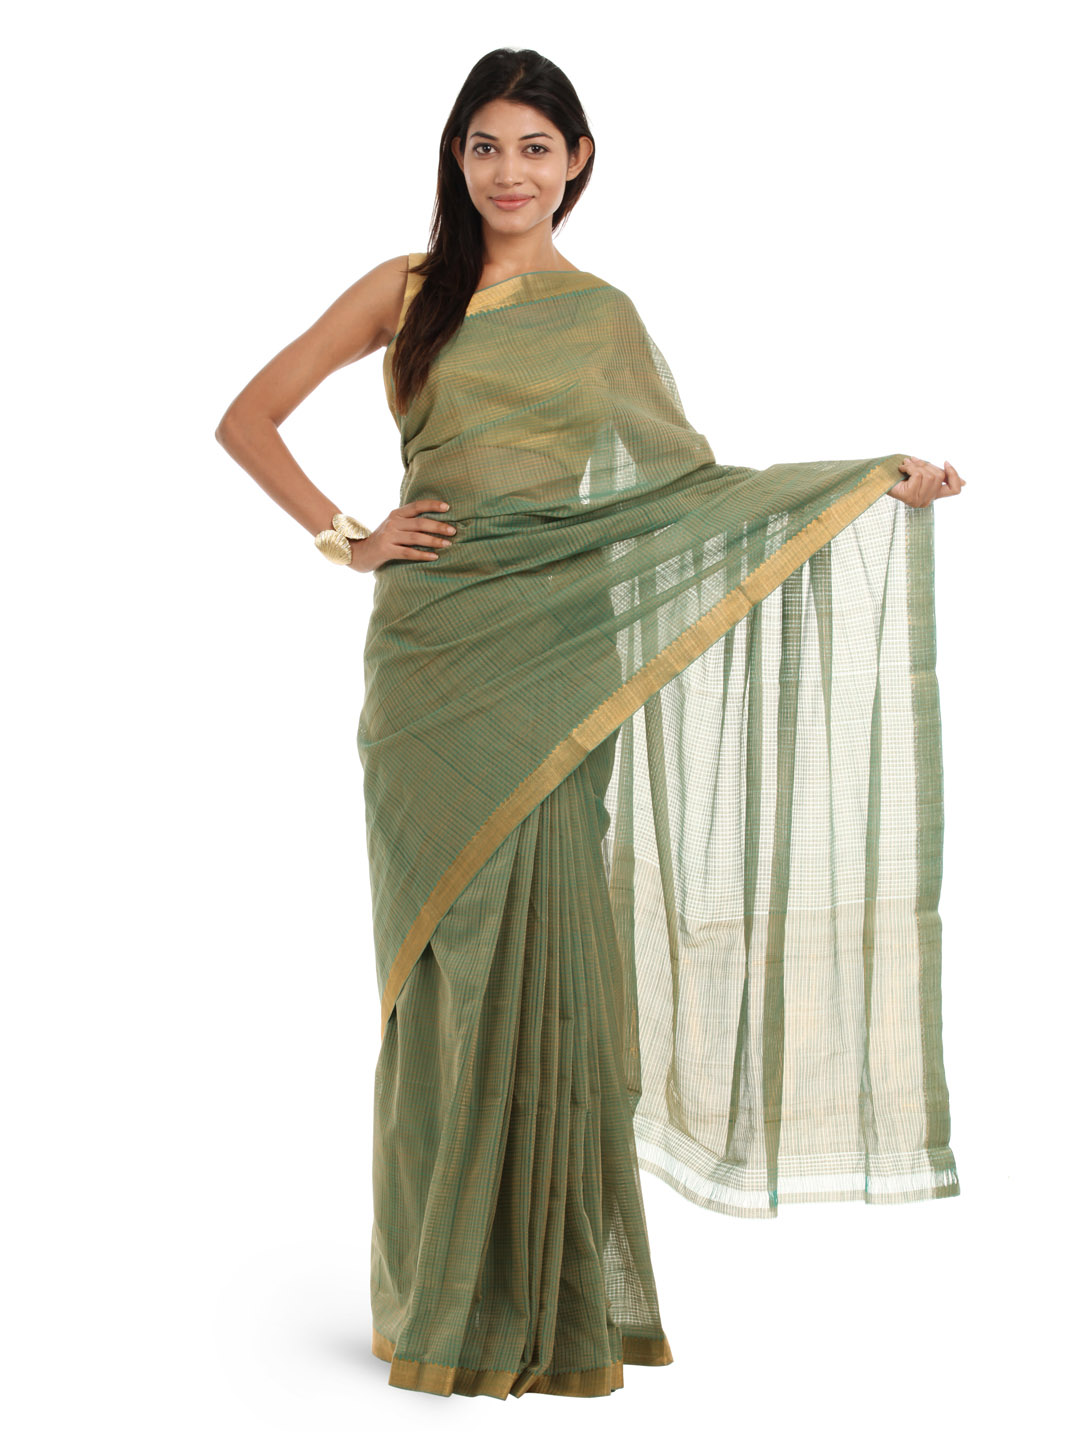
Fabindia Green Mangalagiri Saree
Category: Apparel / Saree / Sarees
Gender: Women
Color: Green
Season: Summer 2012
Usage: Ethnic